2022 FIFA World Cup squads

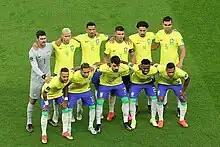
The Brazil starting XI for their first group match

Belgium announced their final squad on 10 November 2022.